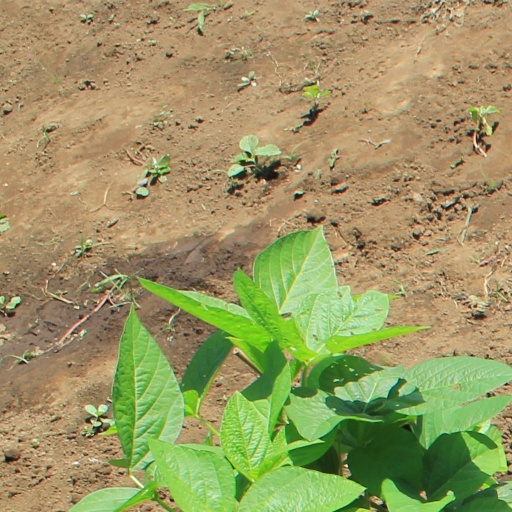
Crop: soybean